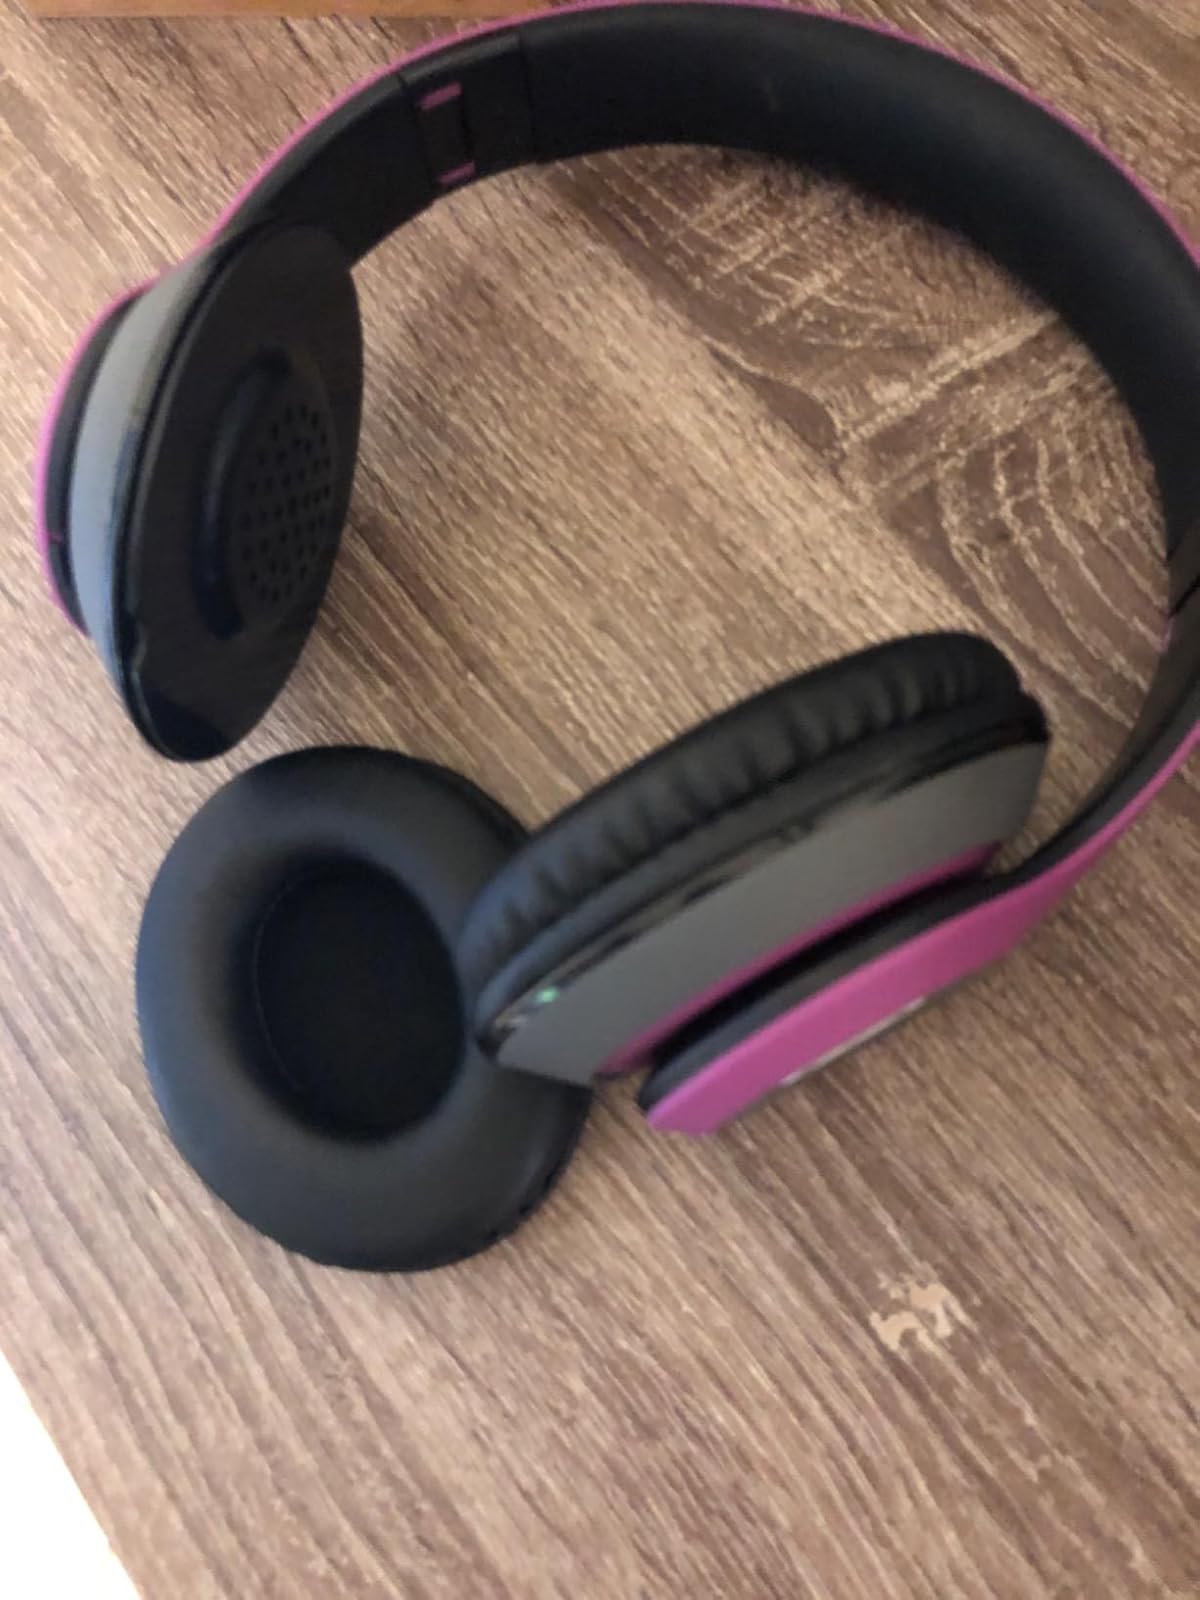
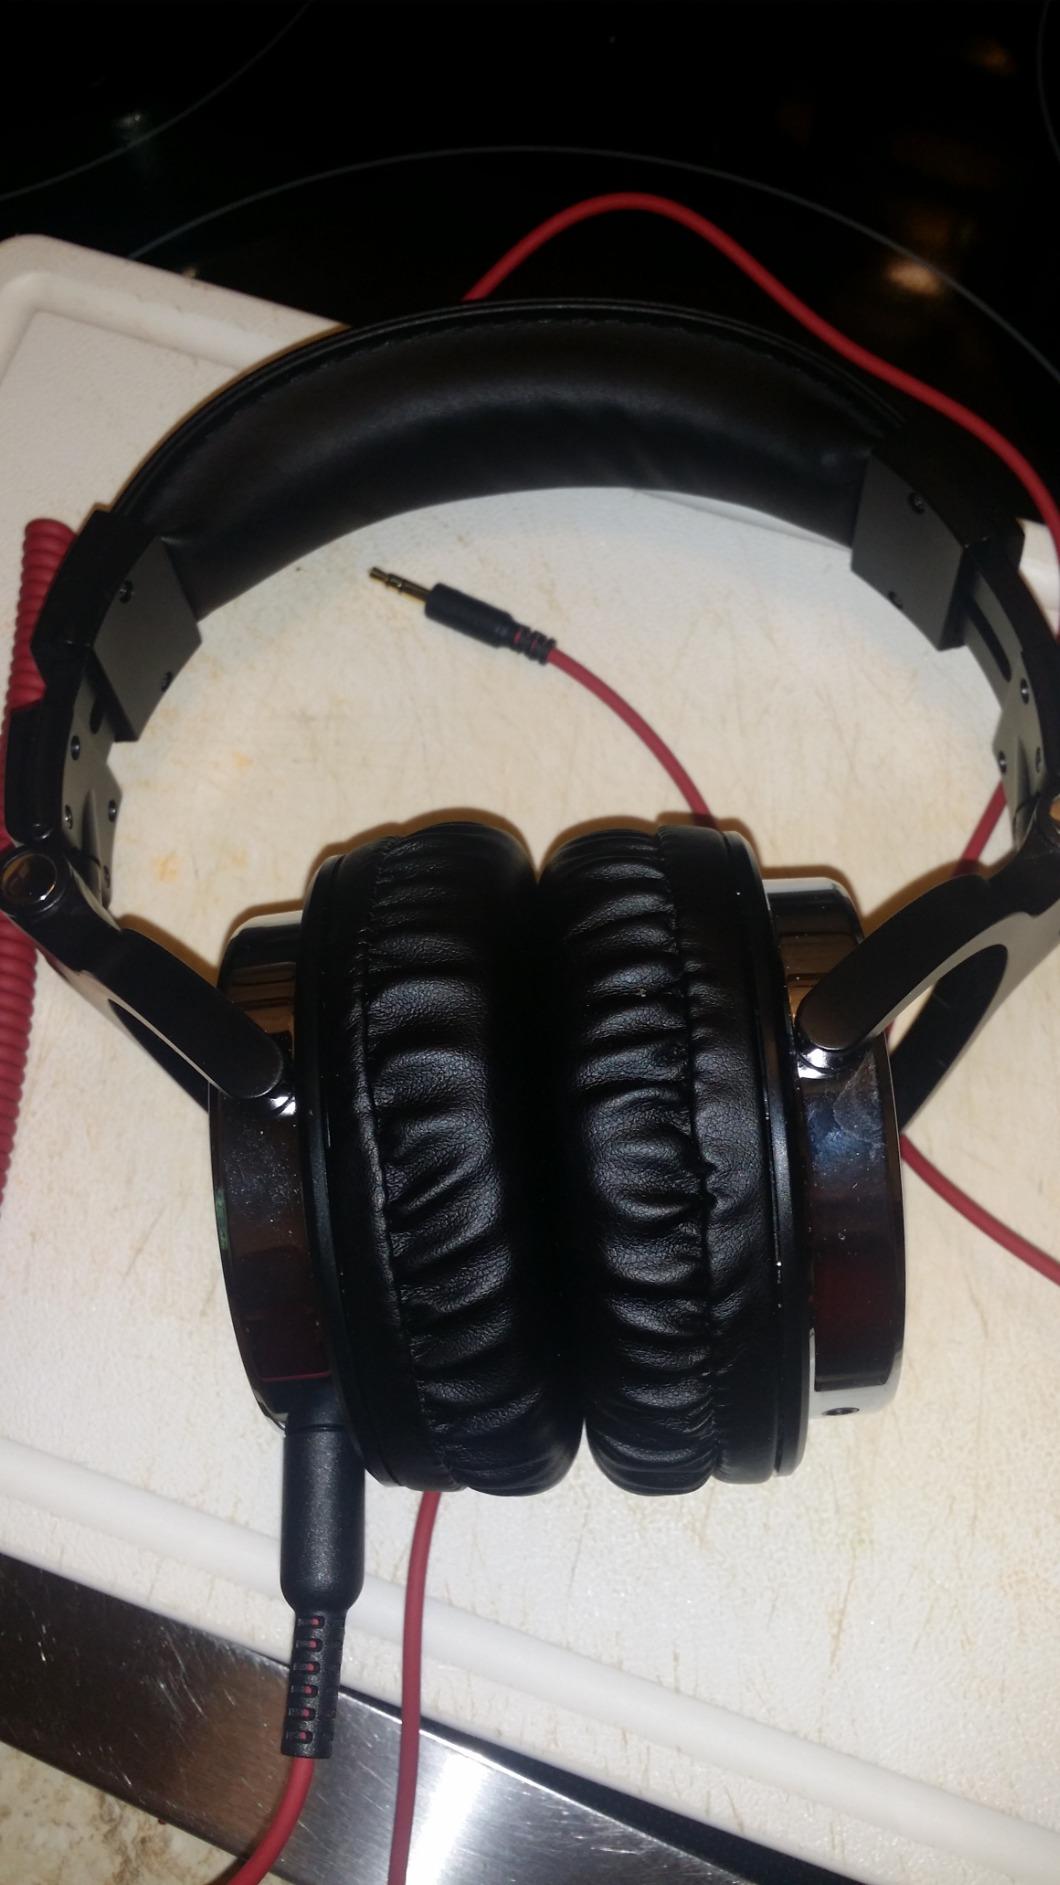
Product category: headphones
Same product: no